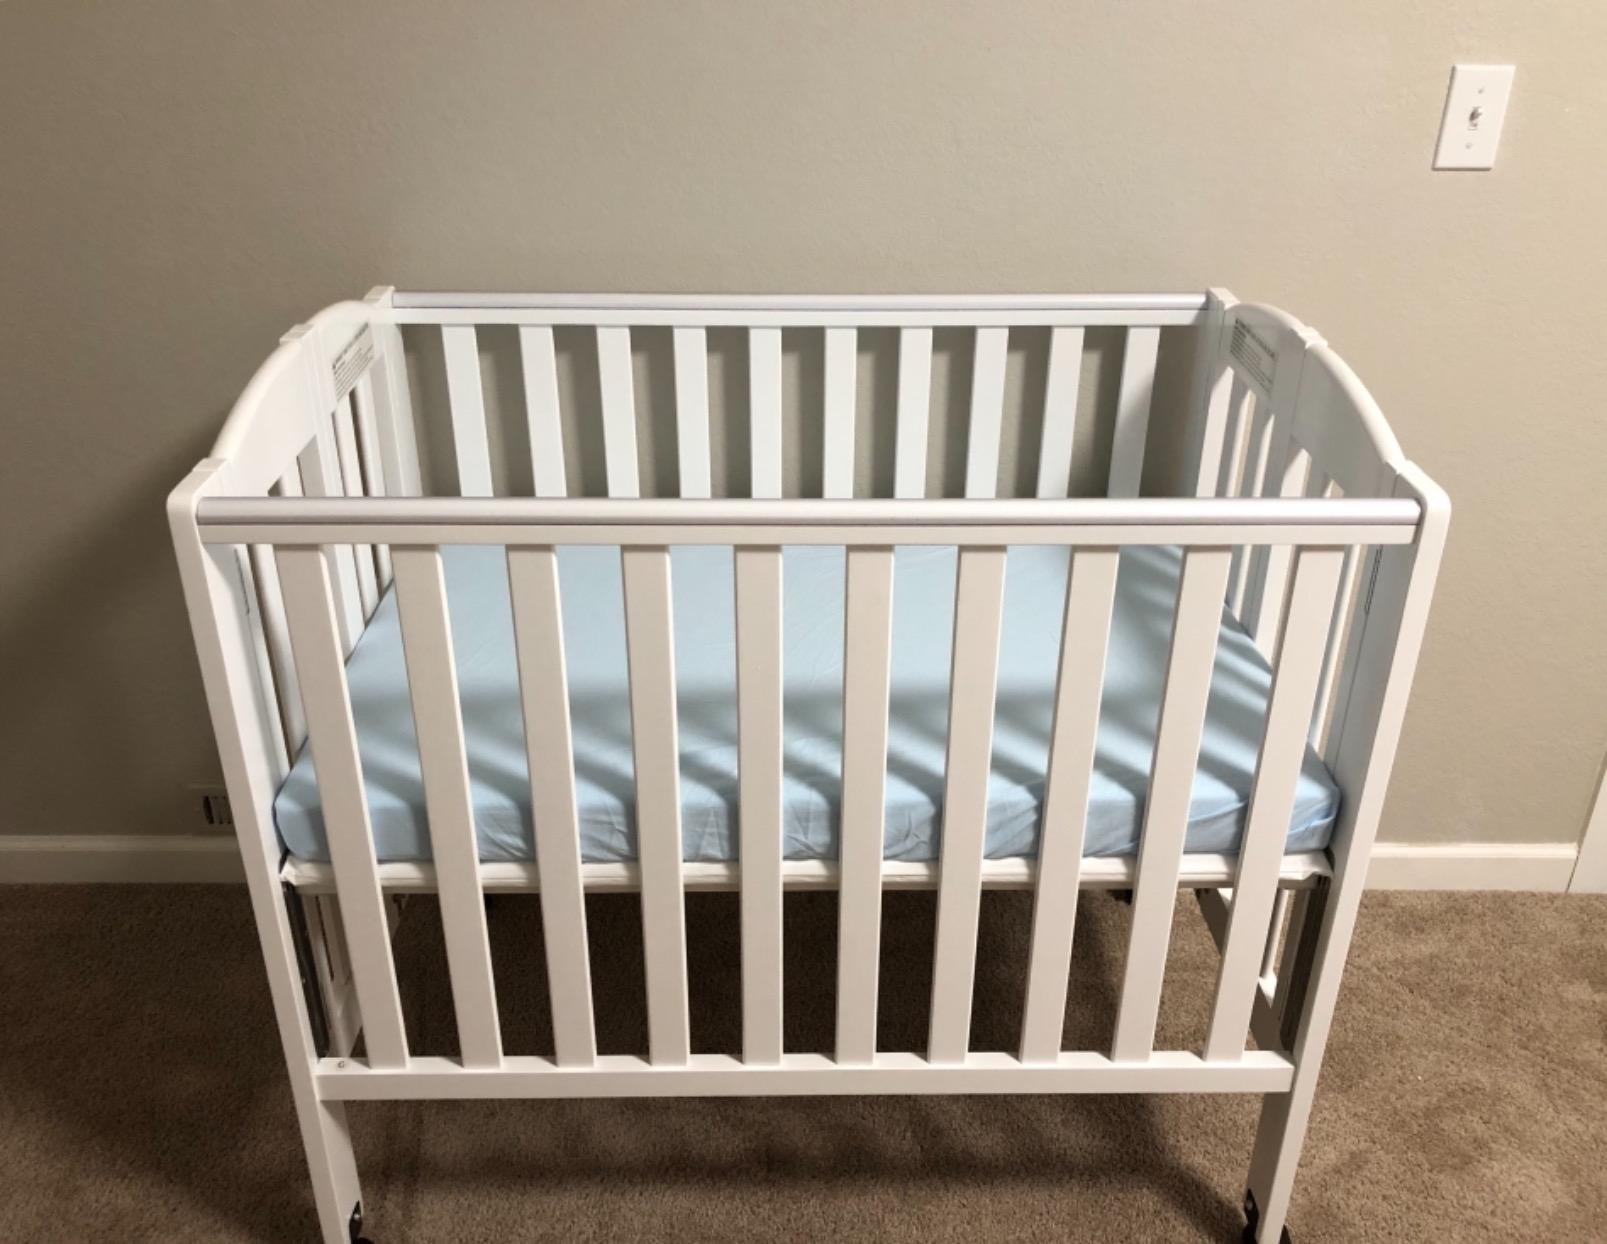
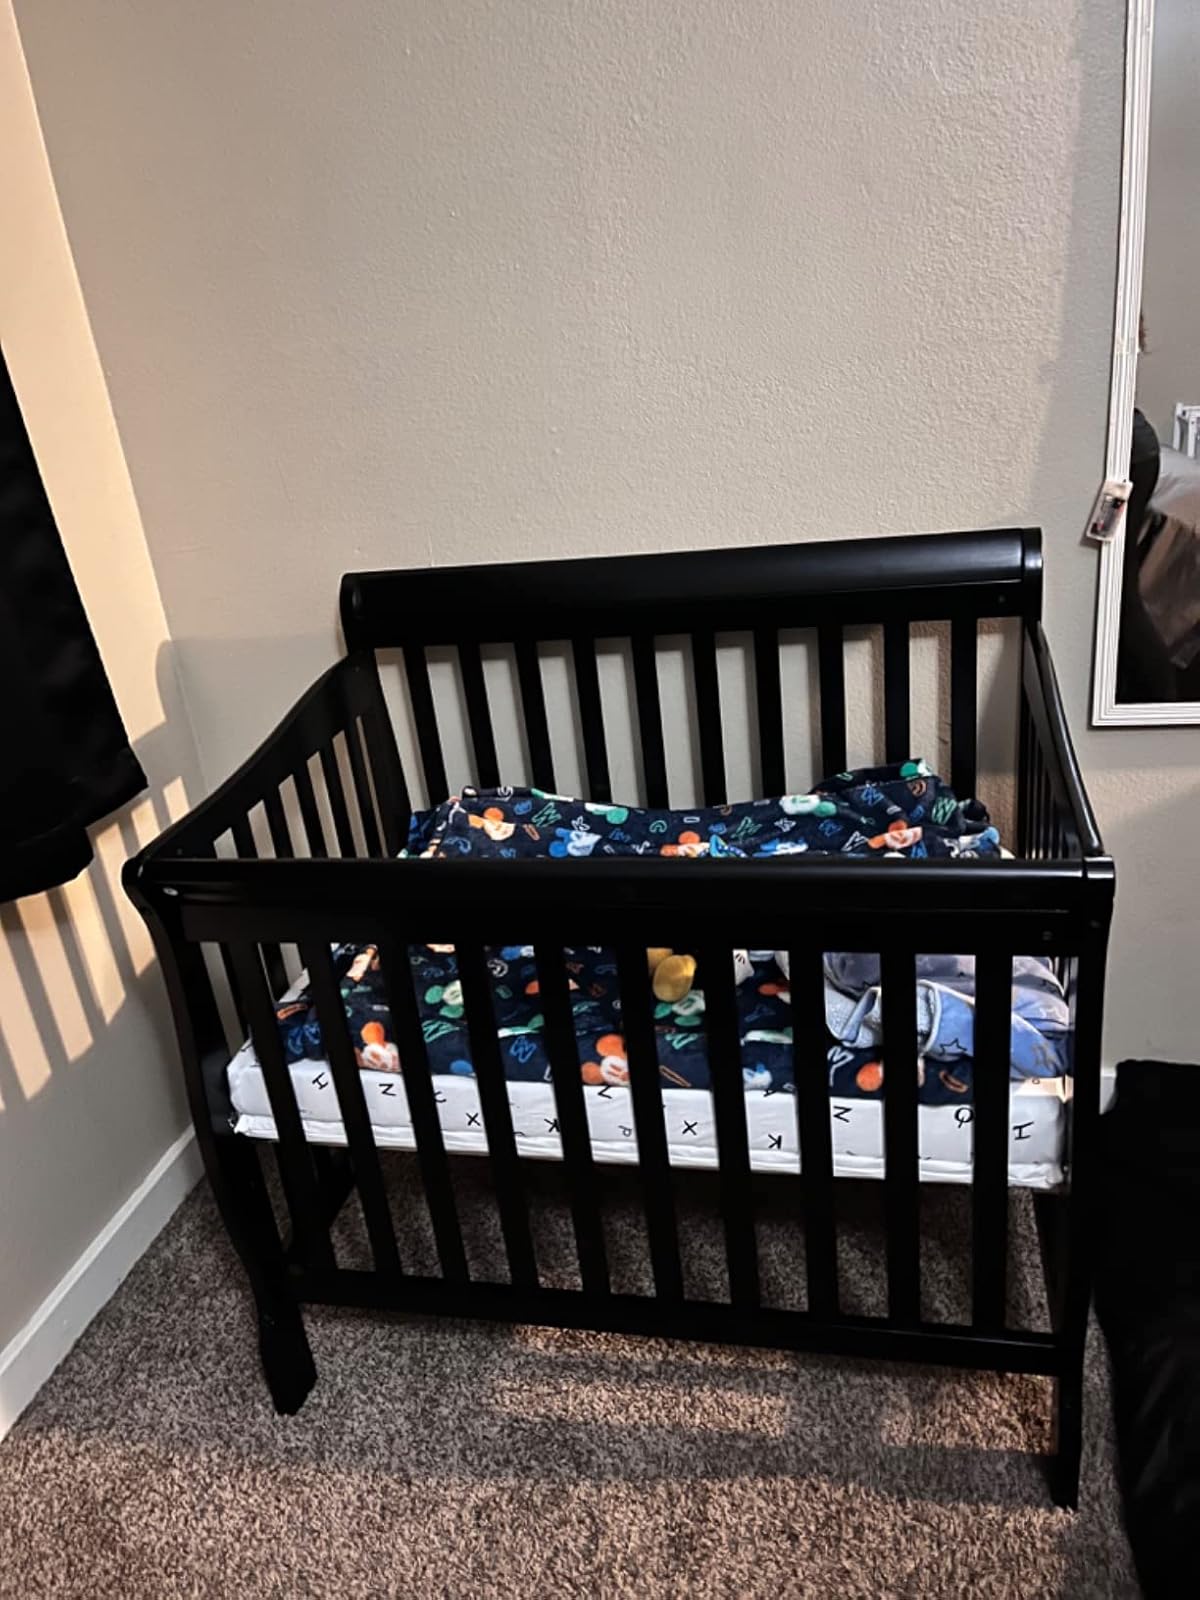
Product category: products_crib
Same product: no